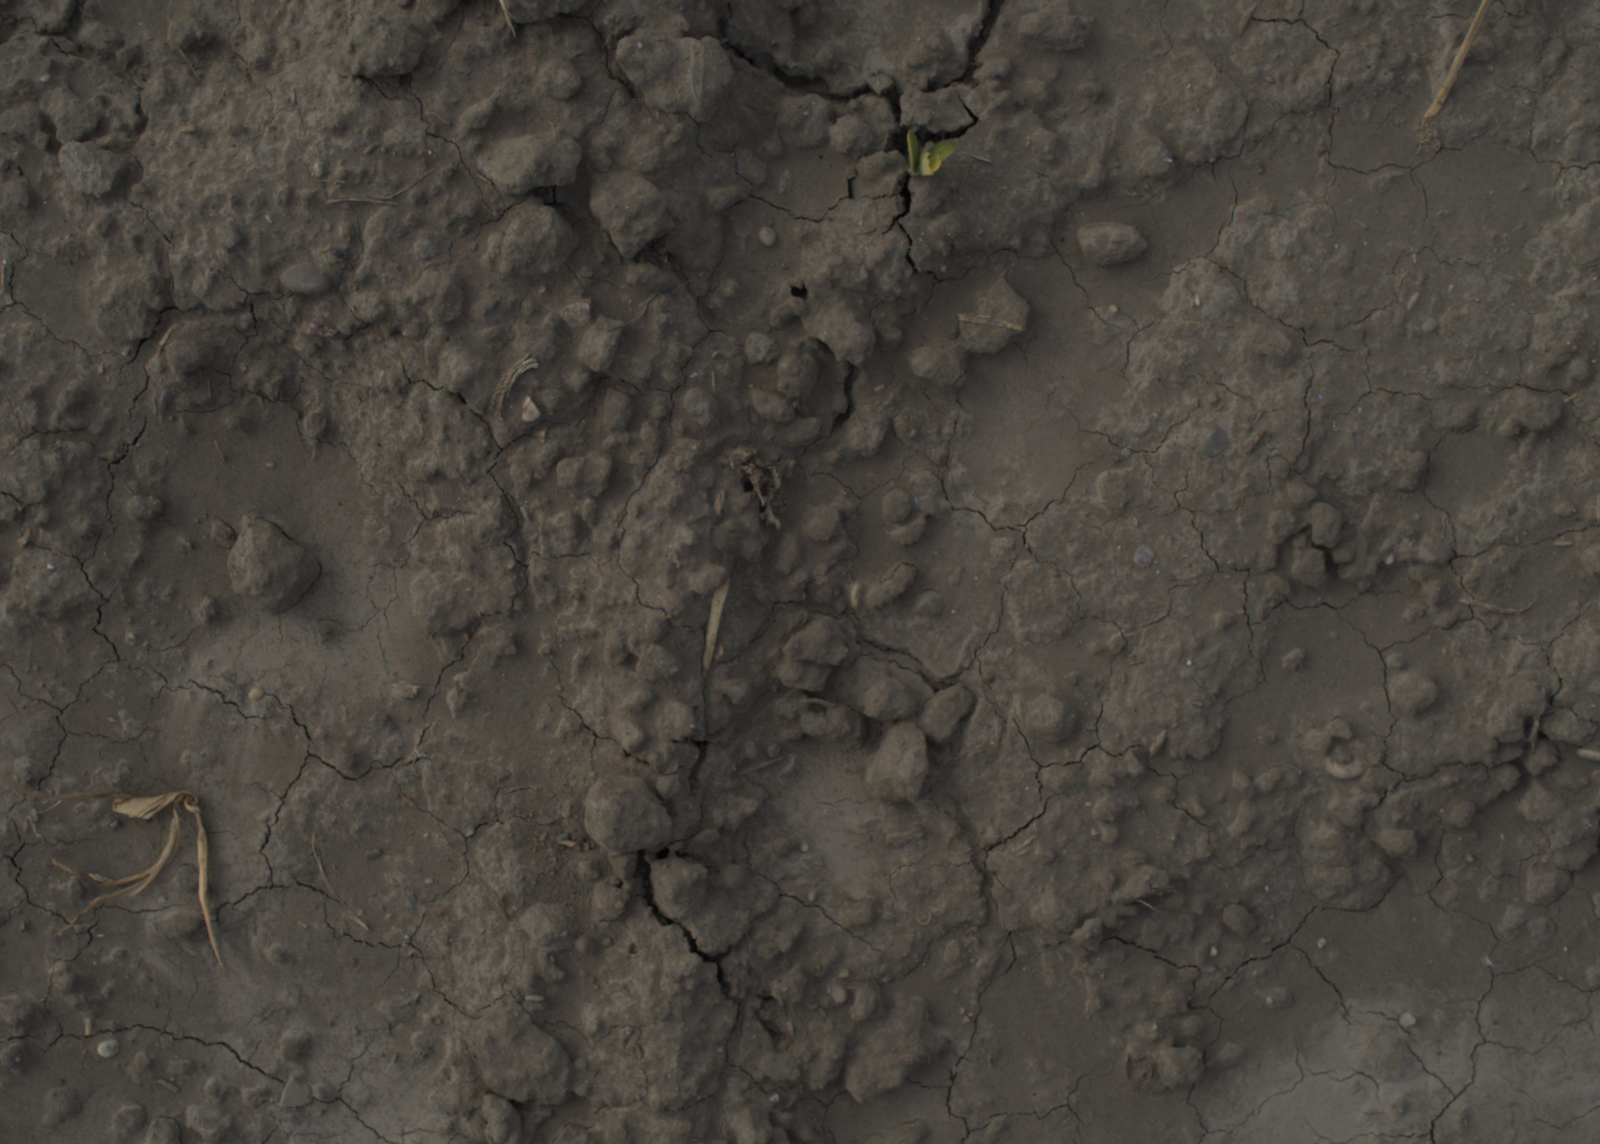
Capture date: 16.09.2021 11:12:04
Weather: mixed
Wind: light
Seeding date: 02.09.2021
Plant canopy height (mm): 957